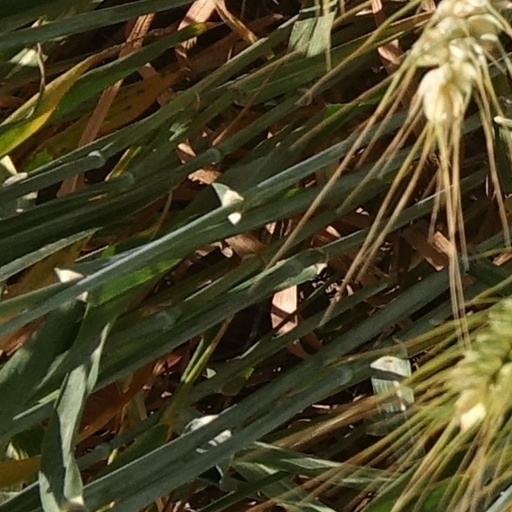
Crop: wheat